Describe the emotion expressed in this image:  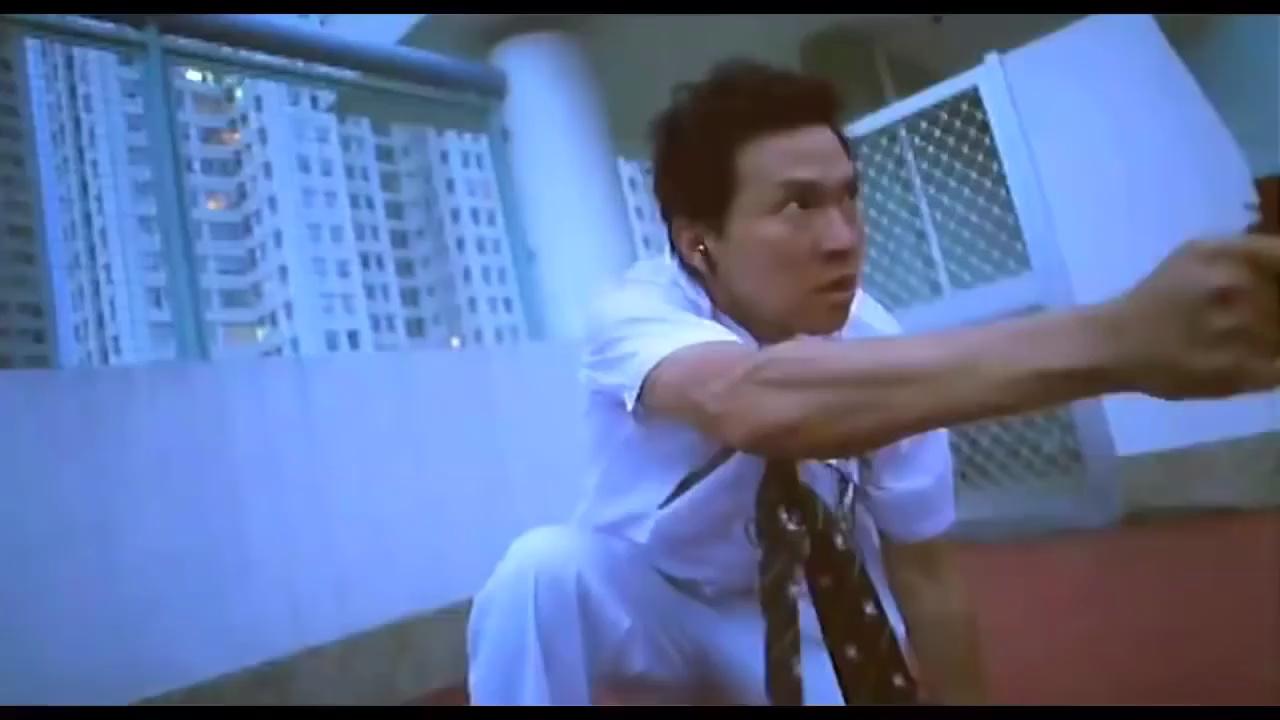
This person displays Pain, valence and arousal with low intensity.